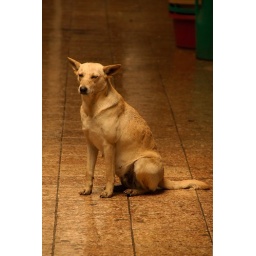
Homeless dog waits in the market